National Executive Committee of the African National Congress

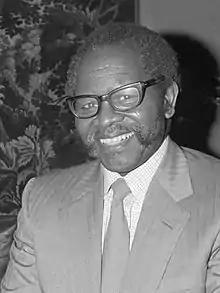

The NEC was appointed during the 1969 conference in Morogoro, Tanzania, the ANC's first in exile. The NEC was not elected by the party's membership and, as indicated below, it co-opted additional members after 1969 "as the leadership saw fit."